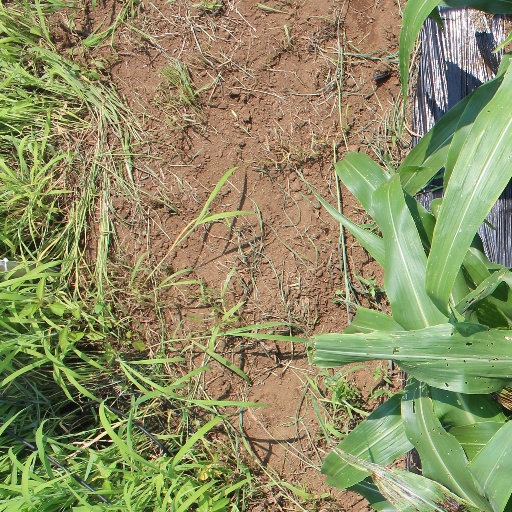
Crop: sorghum